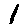
Label: 1